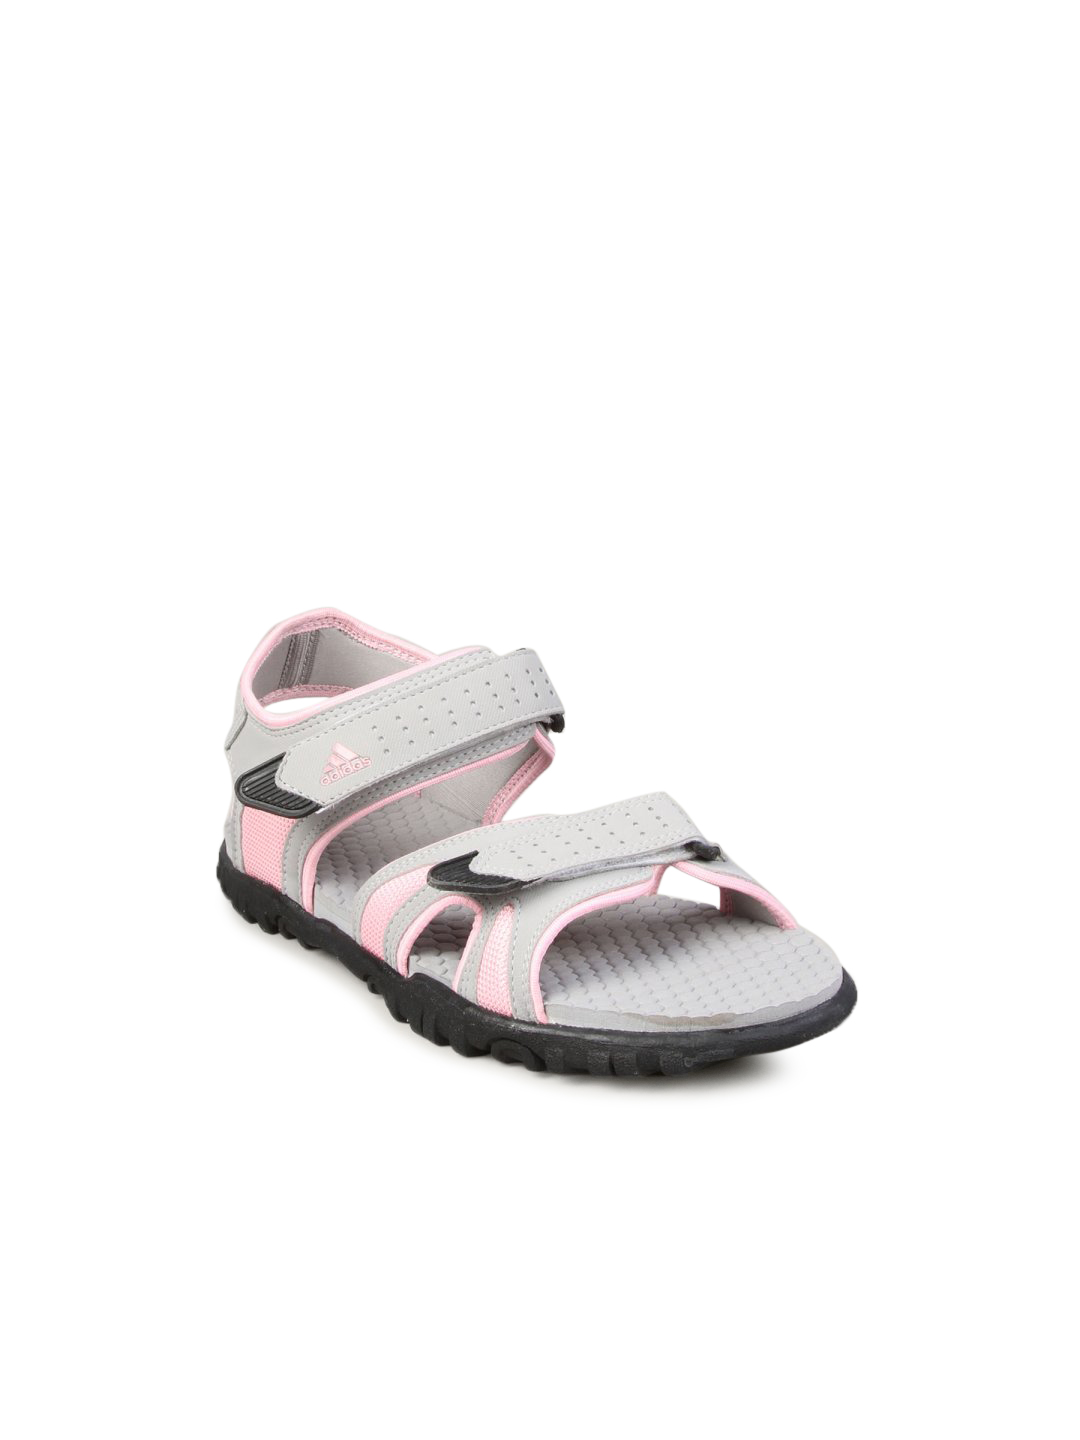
ADIDAS Women Grey Sports Sandal
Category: Footwear / Shoes / Flats
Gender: Women
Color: Grey
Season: Summer 2011
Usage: Casual